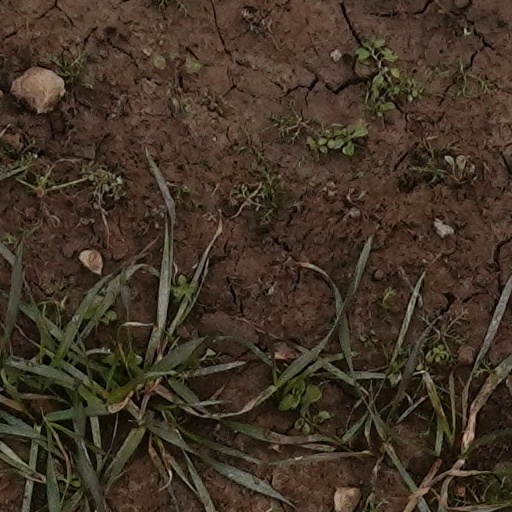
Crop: wheat